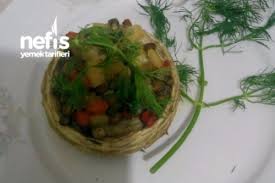
Yemek: enginar